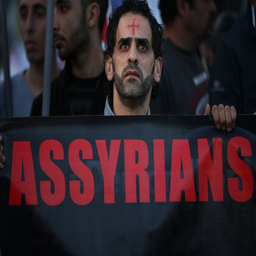
a man walks during a protest by people in solidarity with person abducted